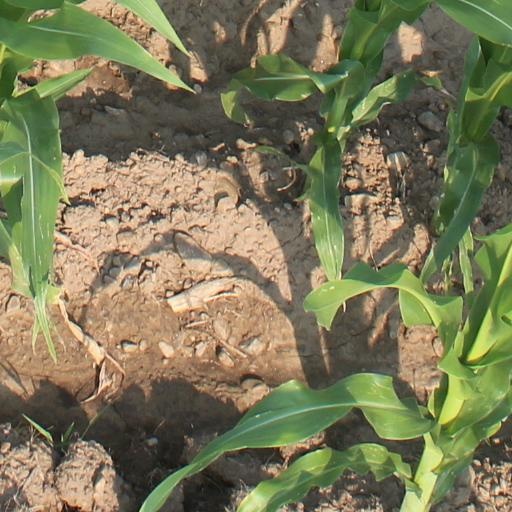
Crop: maize; corn